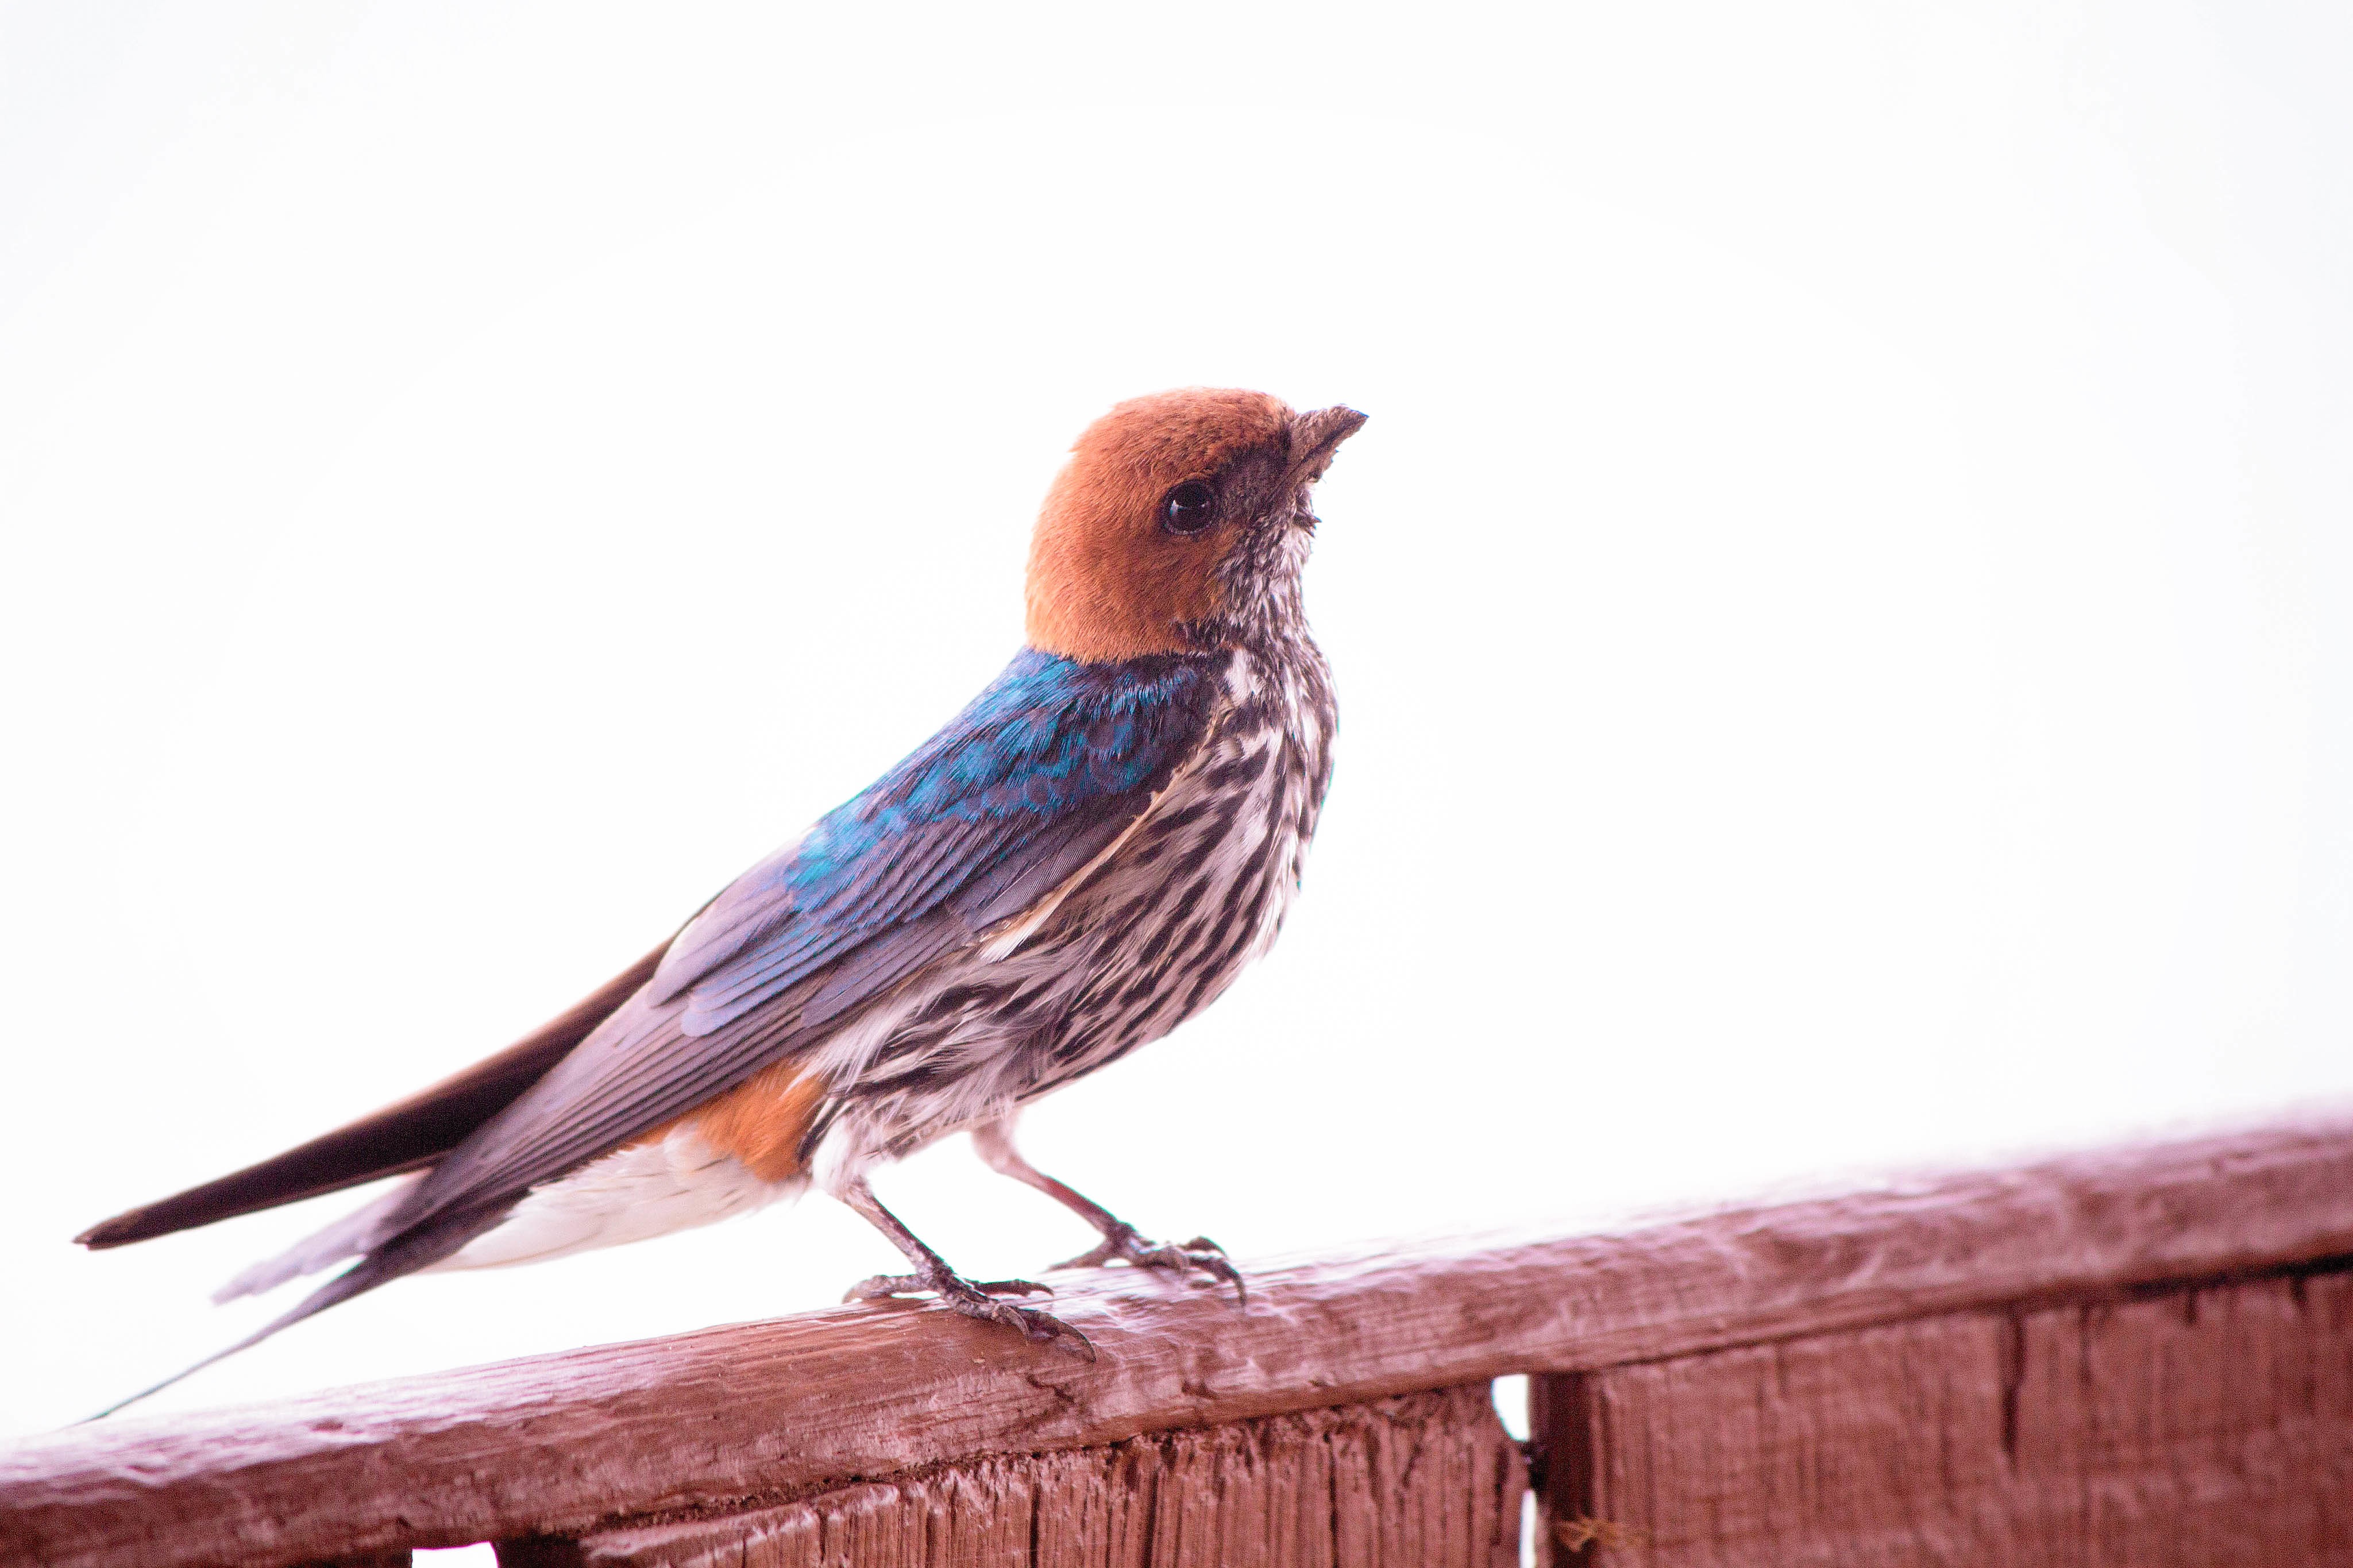
bird, wing, beak, fauna, vertebrate, finch, perching bird